Central Asian Orogenic Belt

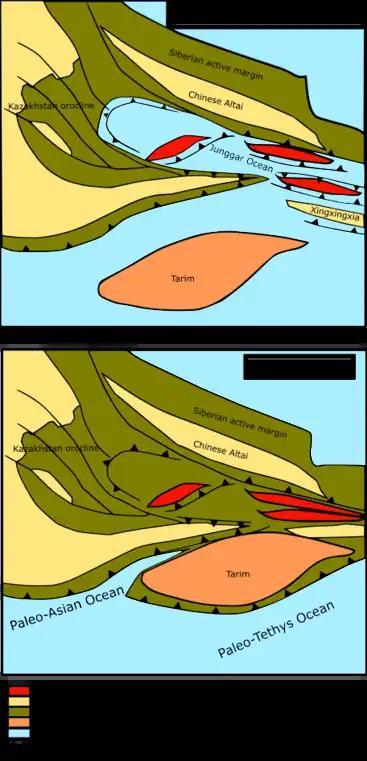
Figure 4 Diagram showing the formation process of Northern Xinjiang of the CAOB in the first hypothesis. Adapted from Xiao et al. 2008. This hypothesis illustrates that the Central Asian Orogenic Belt was formed accretion of multiple oceanic arcs and continental fragments.

The first hypothesis states that the southern margin of the Siberian continent was formed from the accretion of multiple oceanic arcs and possibly parts of continents derived from Gondwana, a supercontinent existed from the Neoproterozoic to Jurassic, to the Russia, Siberian, and North China cratons.